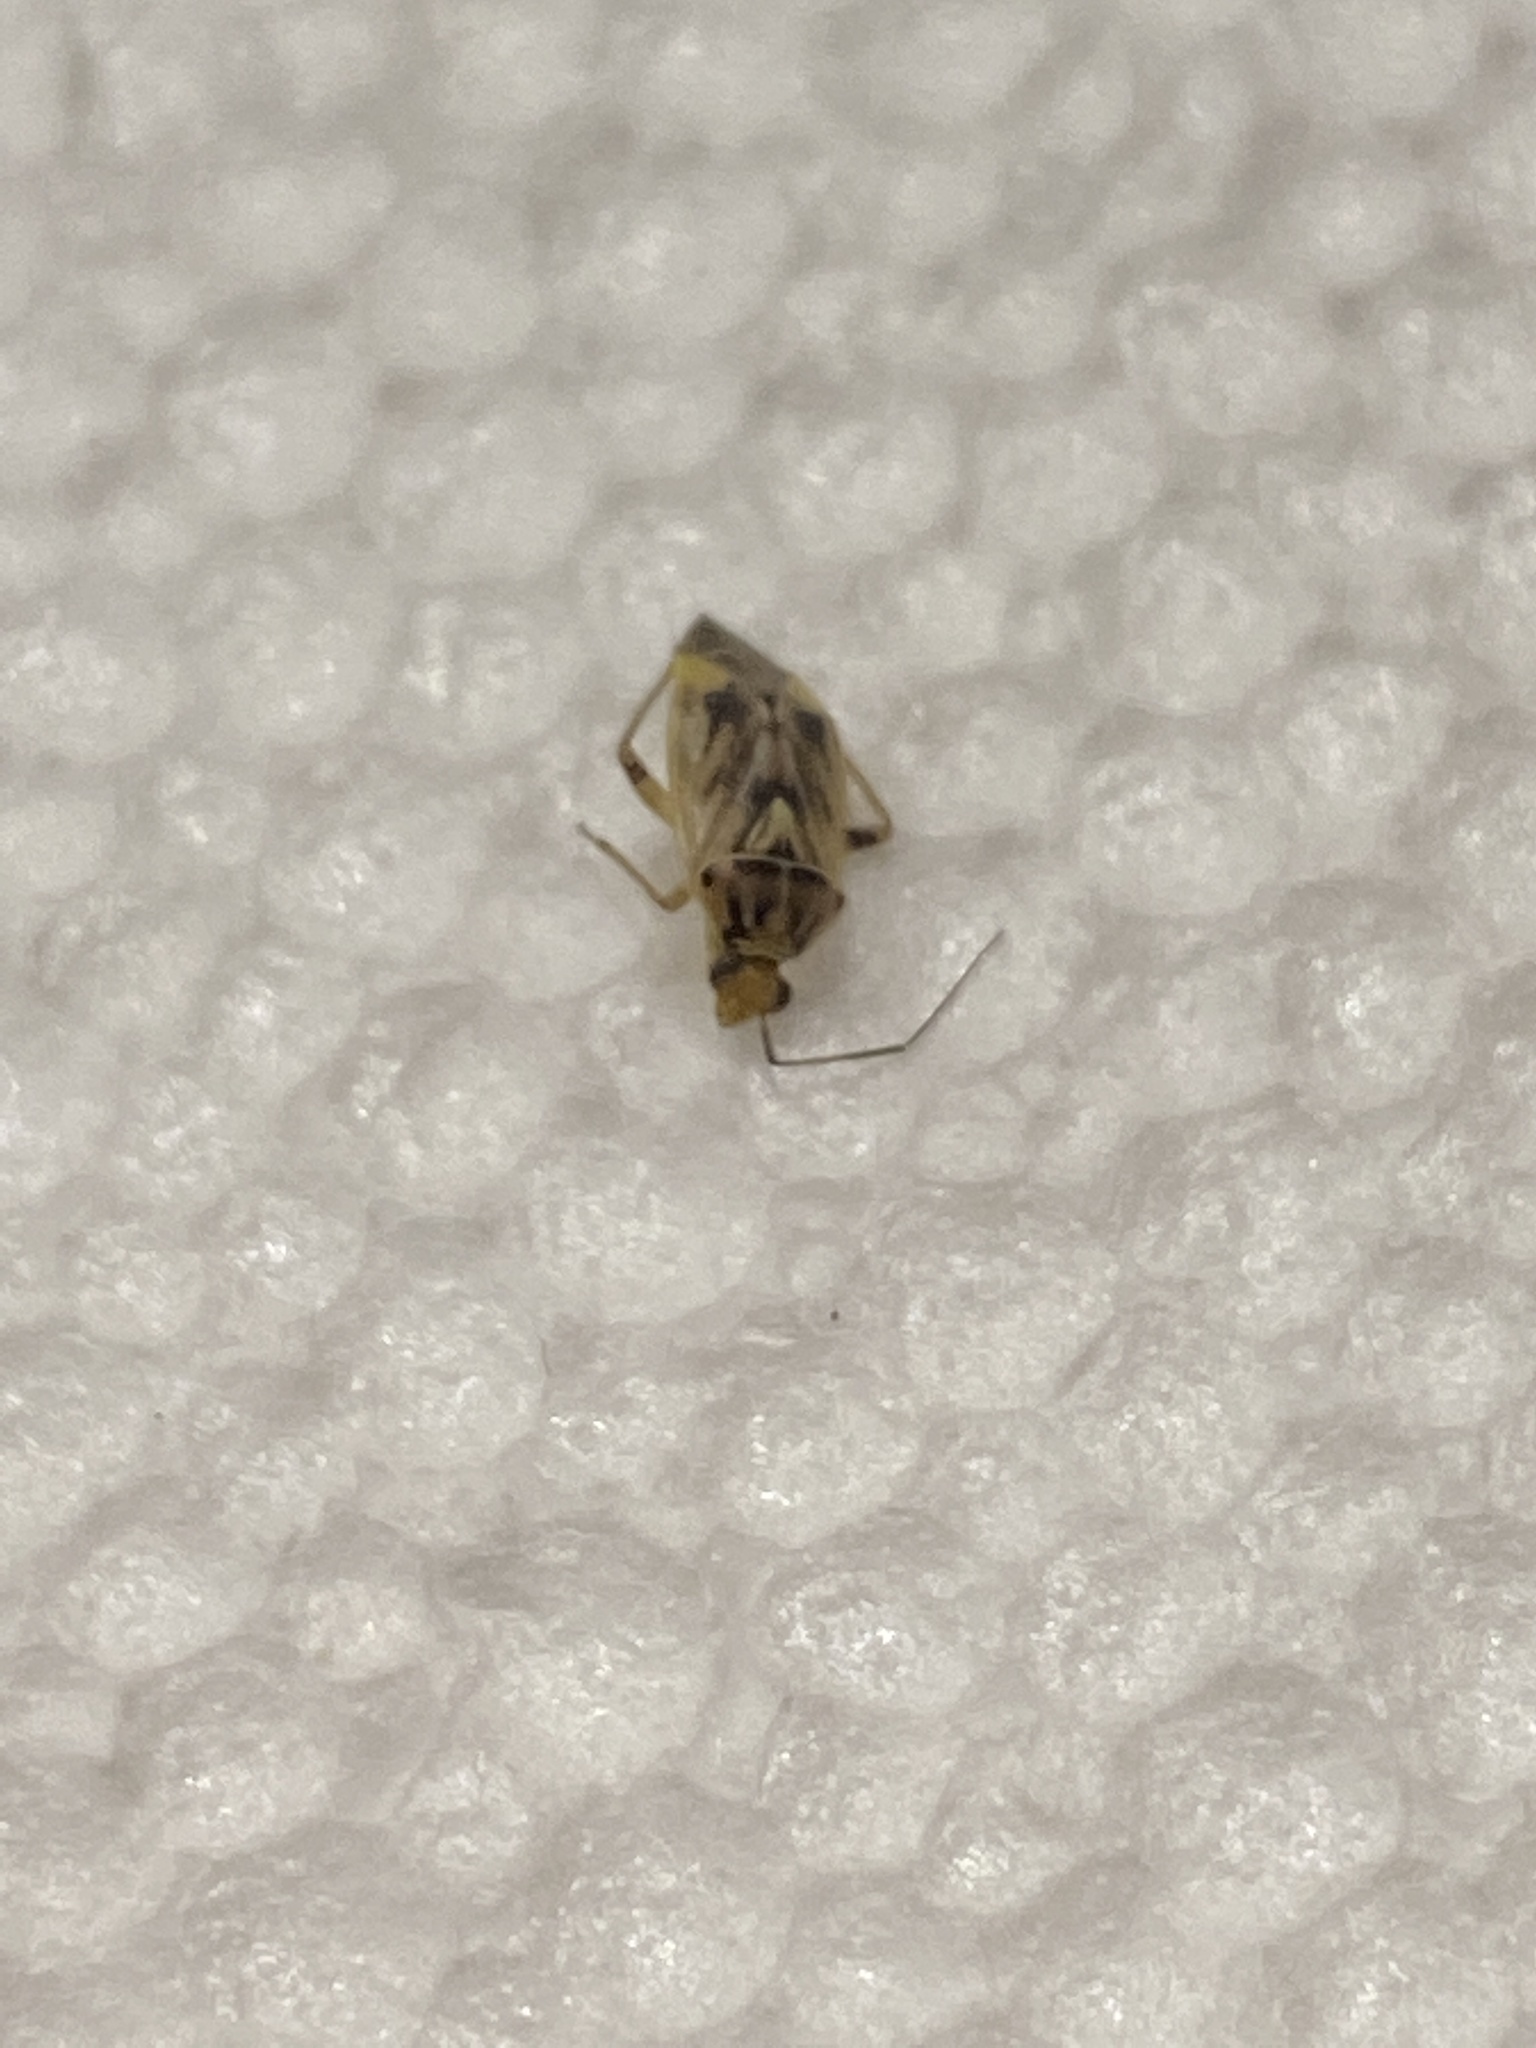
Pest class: lygus_bug